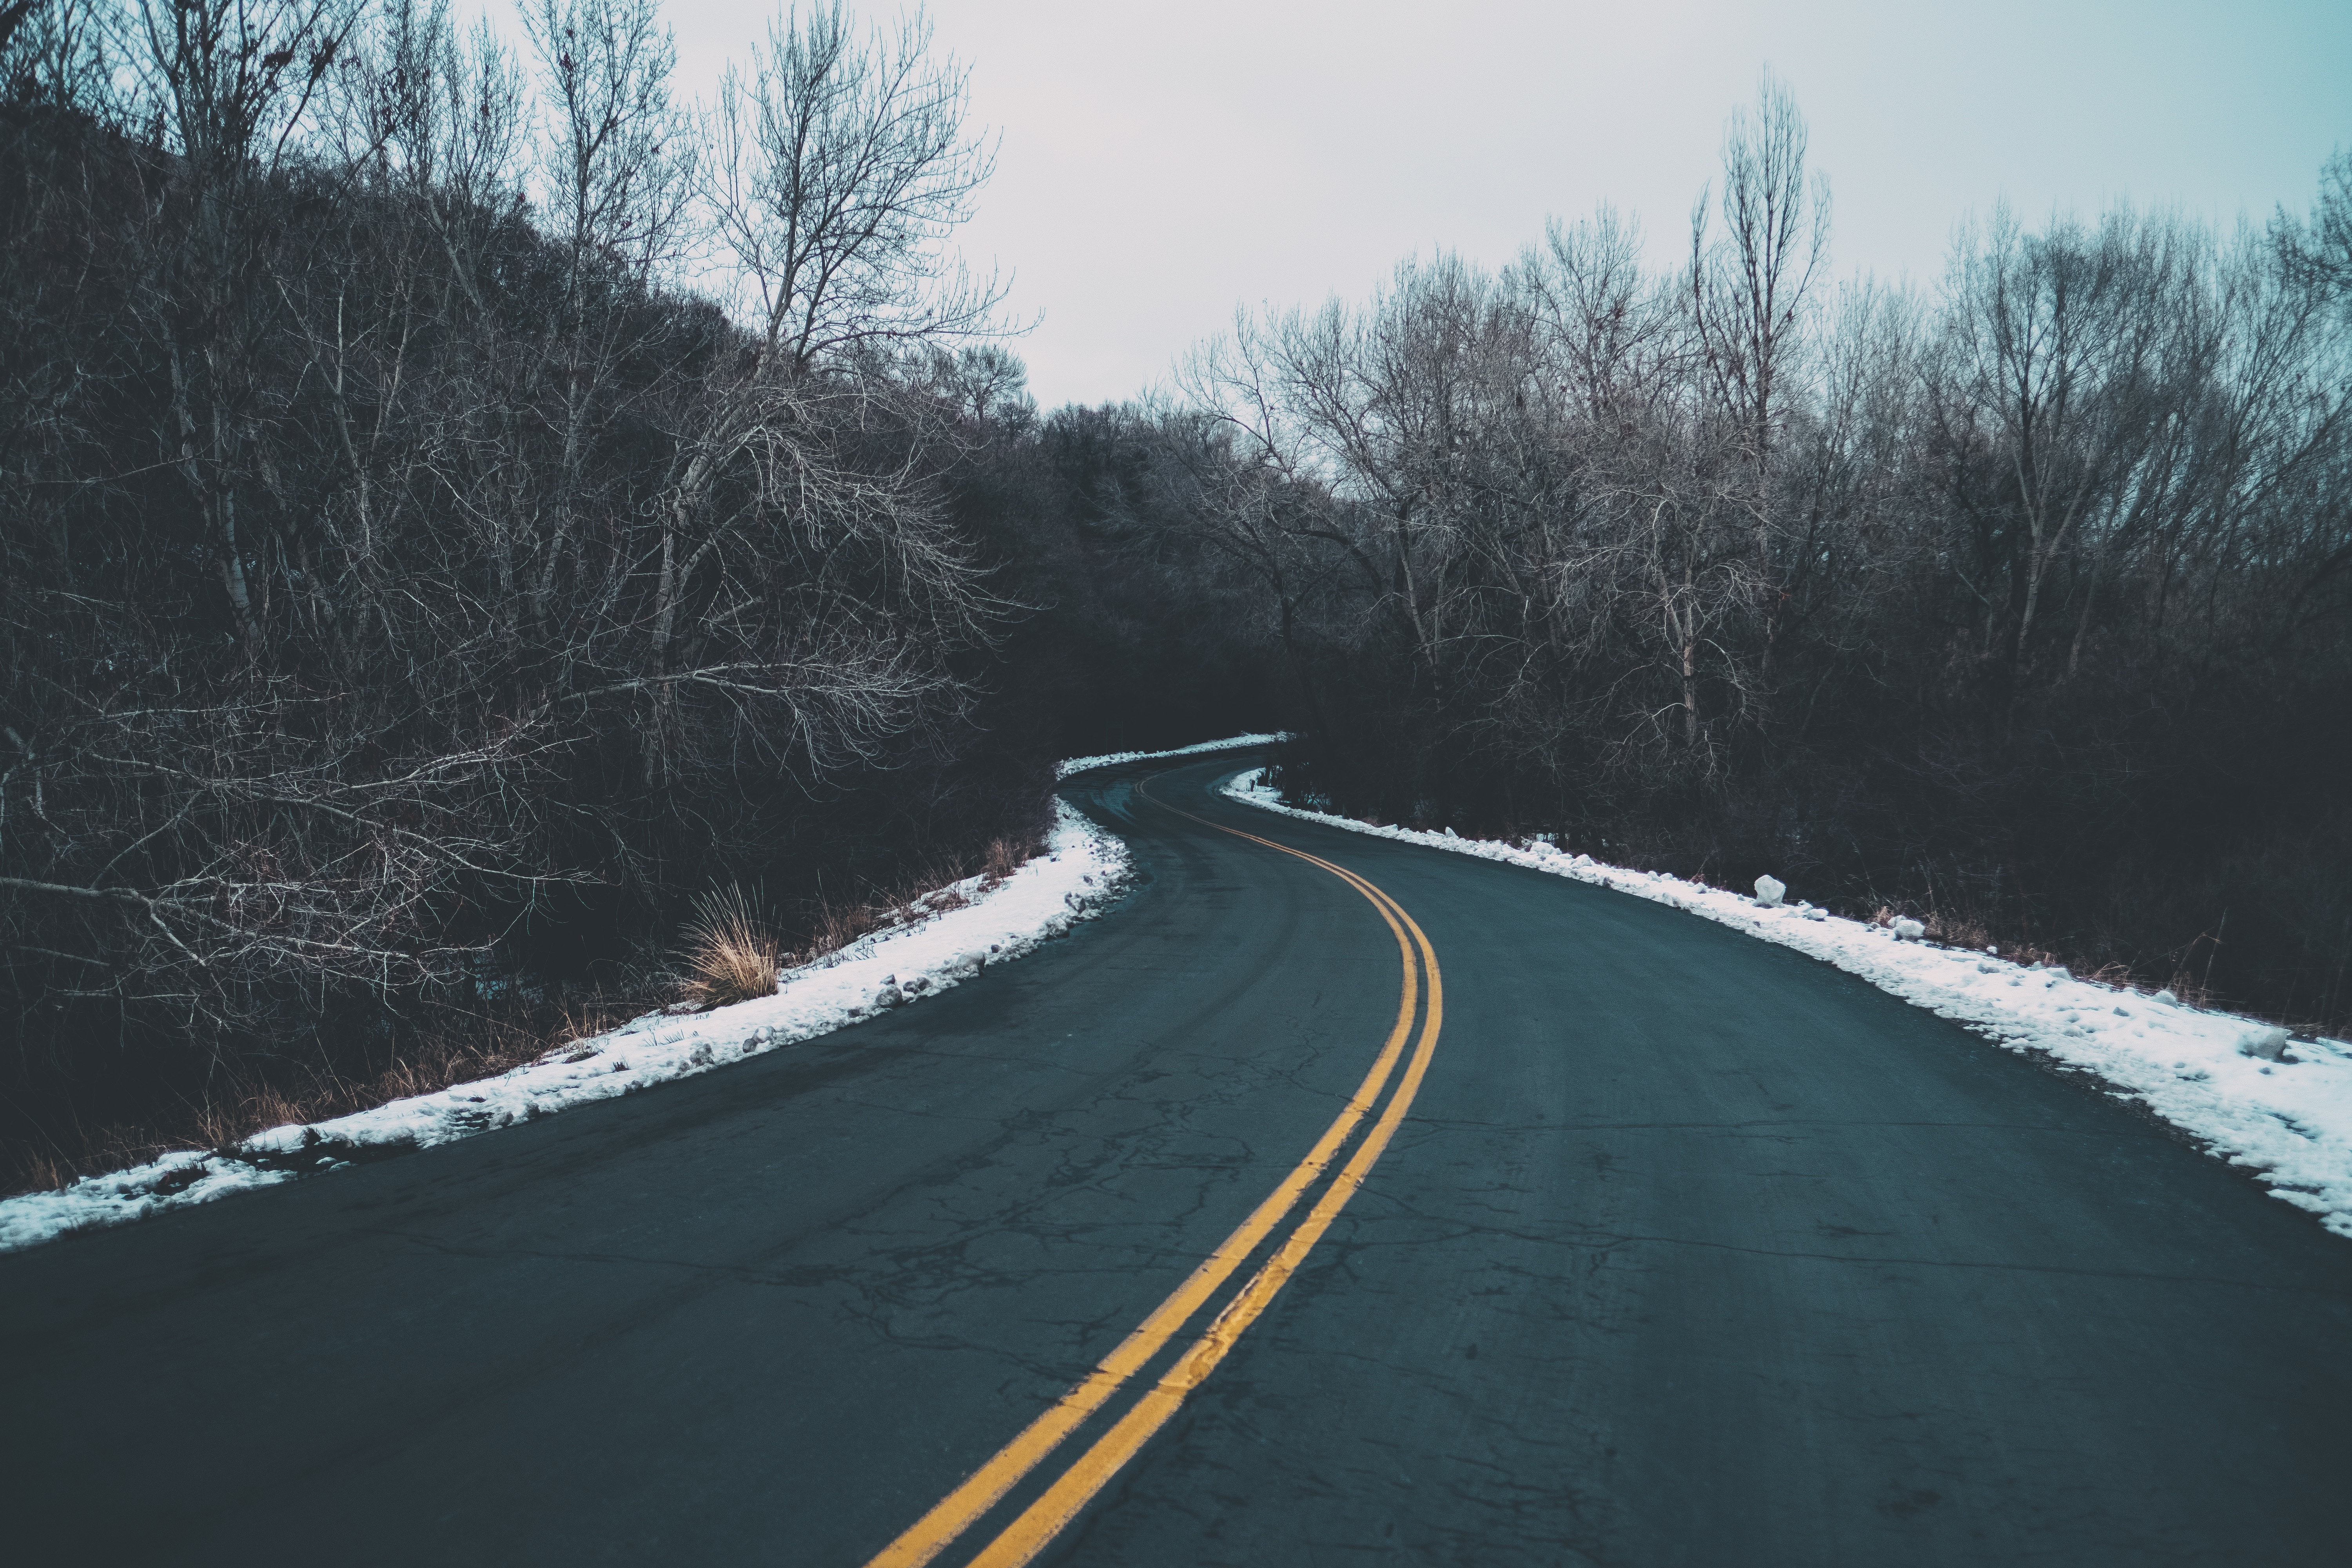
tree, snow, winter, road, highway, driving, asphalt, curve, bend, weather, lane, season, infrastructure, road surface